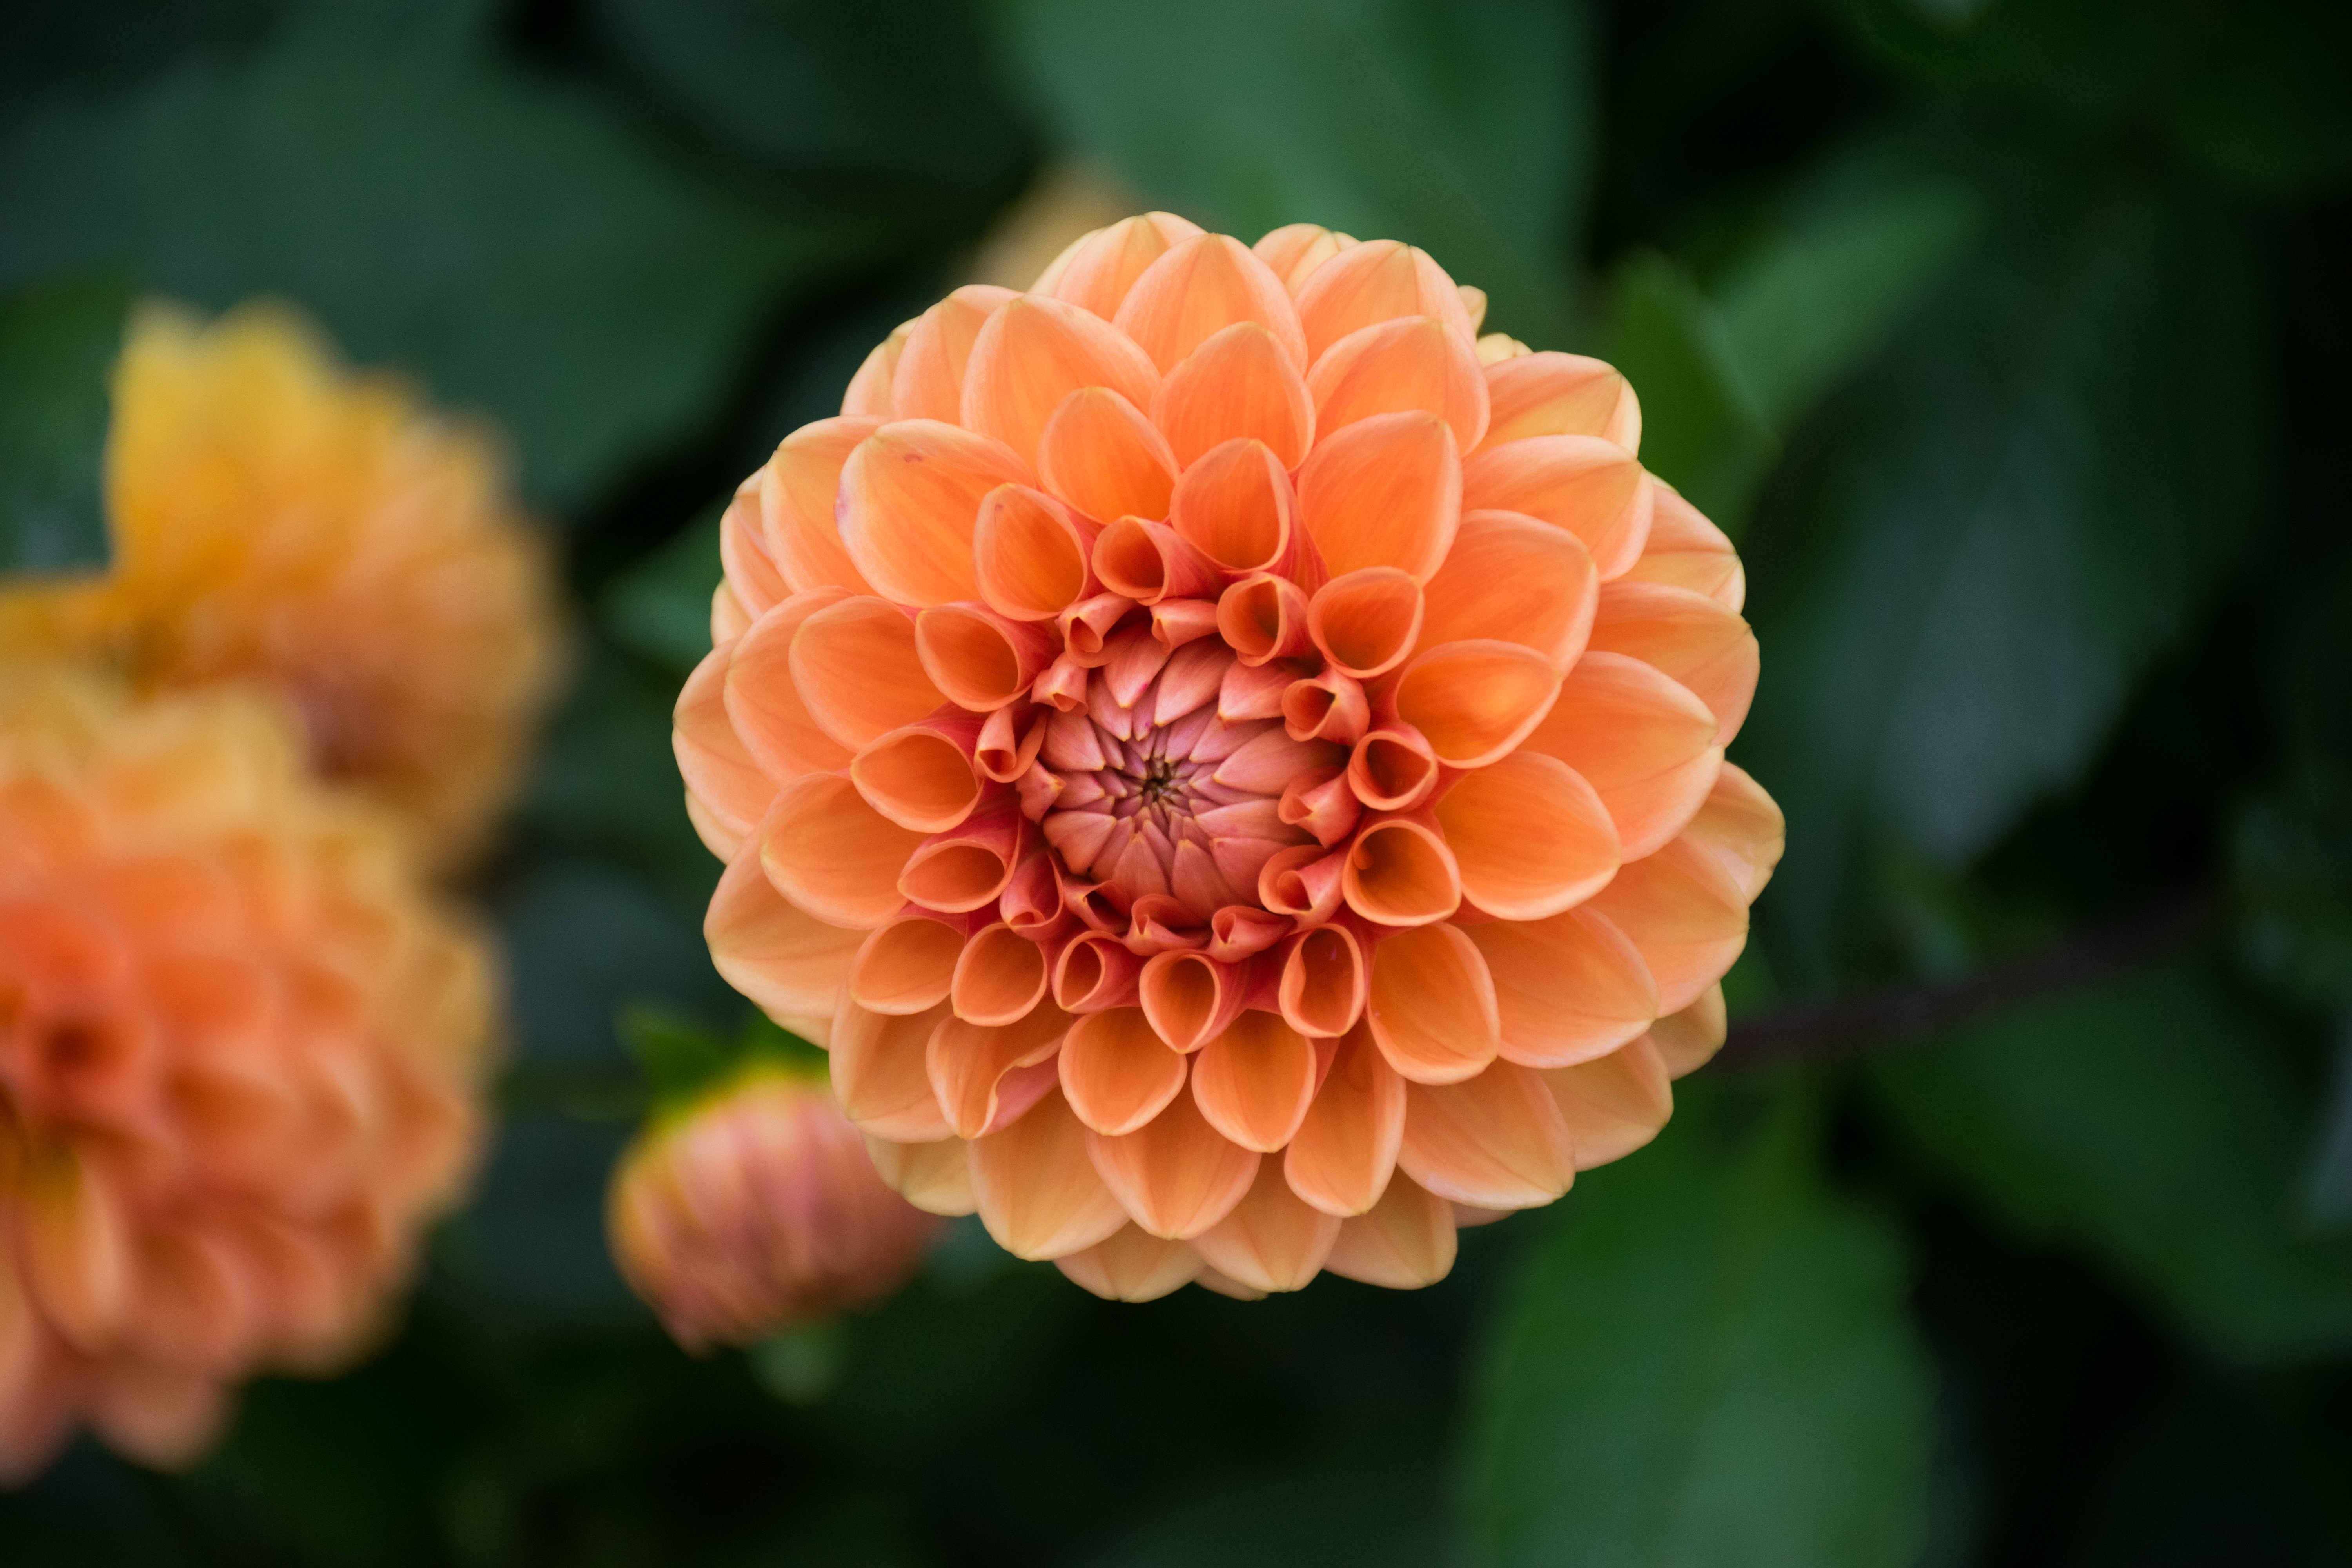
blossom, plant, flower, petal, bloom, orange, botany, yellow, flora, flowers, close up, dahlia, petals, macro photography, flowering plant, daisy family, hd wallpaper, annual plant, plant stem, land plant